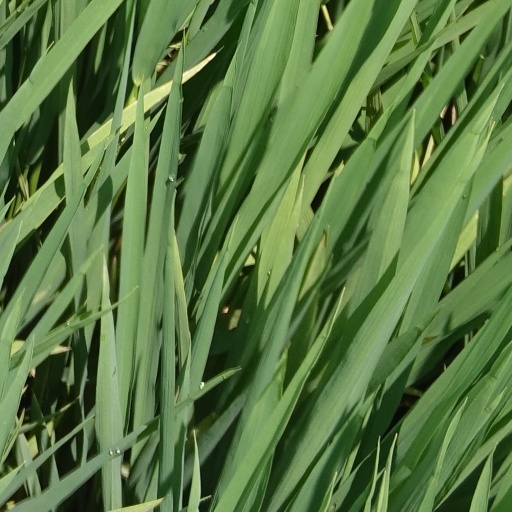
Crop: rice